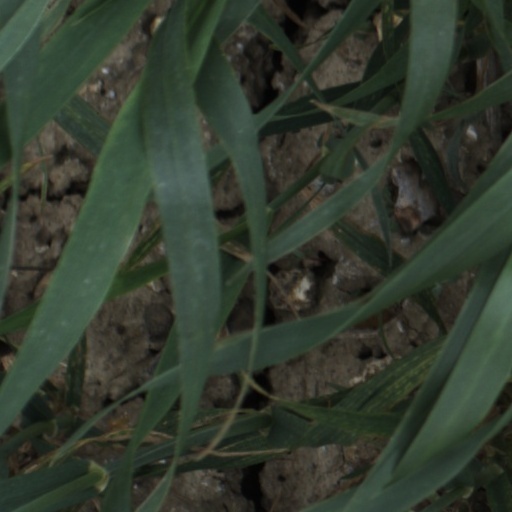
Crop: wheat